Bufori

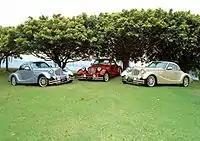
Bufori MKIII La Joya

Two-seat coupe; 2.7L, "Hyundai GB6A", V6, EFI, quad cam, water-cooled, mid-mounted engine; rear wheel drive; tiptronic transmission, 4-wheel independent suspension, Carbon Fibre and Kevlar composite body, spaceframe chassis, ABS, EBD, traction control, cruise control, Bluetooth set, tyre pressure monitoring system.